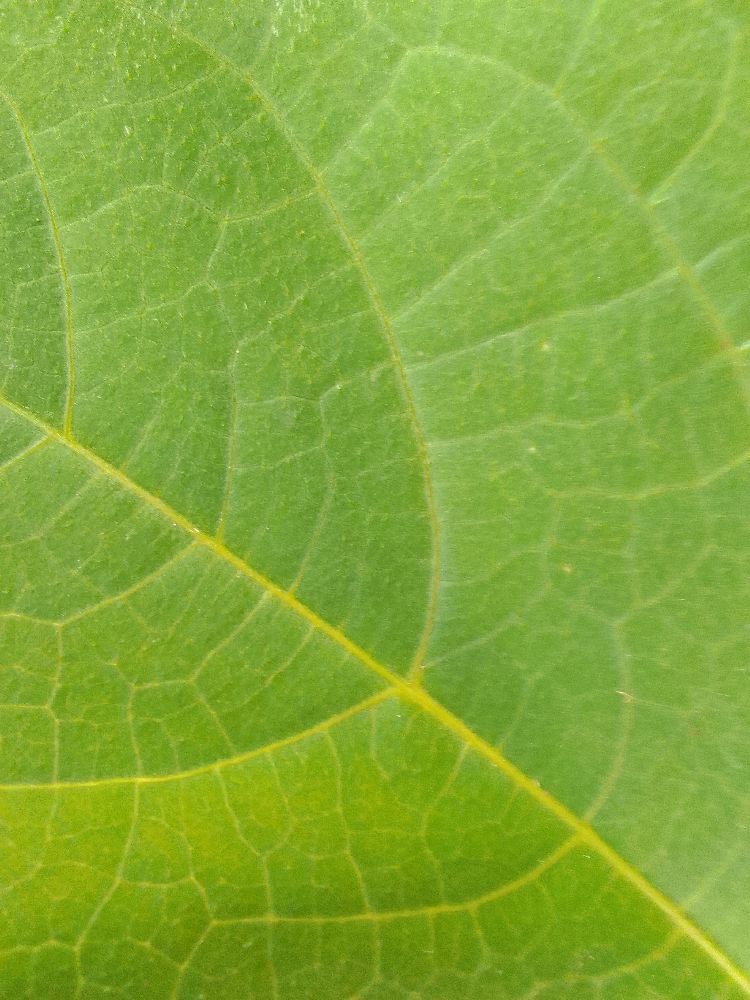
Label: healthy